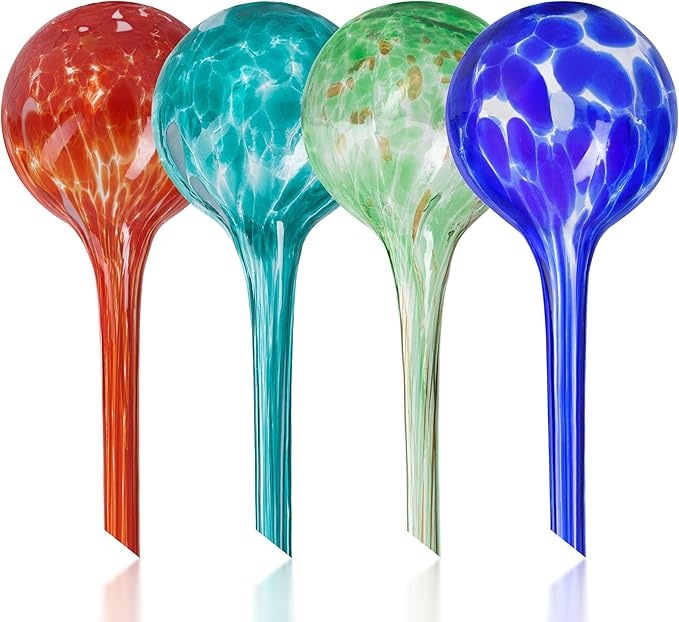
Plant Watering Globes Set of 4 - Small Self Watering Globes for Indoor & Outdoor Plants - Multicolored, Automatic, Glass Watering Bulbs for Daily Use, Plant Watering Devices
About This 𝗡𝗼𝘁𝗲: The set of 4 watering globes is Small, with each globe can hold 100 ml, which is sufficient for 5 days of self watering; your beloved plants will be happy and healthy with water bulbs for indoor plants 𝗣𝗹𝗮𝗻𝘁 𝗪𝗮𝘁𝗲𝗿𝗶𝗻𝗴 𝗚𝗹𝗼𝗯𝗲𝘀: Convenient plant watering bulbs for indoor and outdoor plants to save your valuable time; each self watering planter insert is handcrafted and made of glass, holds 100 ml of water; plant water globes allow you to monitor water release 𝗘𝗮𝘀𝘆 𝗧𝗼 𝗨𝘀𝗲: Self watering globes can be mounted in several steps; be sure to place the water globe at an angle of 75 to 85 degrees; watering bulbs for indoor plants will allow you to forget about watering for 5 days; be calm with plant bulbs for watering 𝗛𝗲𝗮𝗹𝘁𝗵𝘆 𝗣𝗹𝗮𝗻𝘁 𝗜𝗿𝗿𝗶𝗴𝗮𝘁𝗶𝗼𝗻: Self watering bulbs slowly release the exact amount of water needed; plant globes helps the plant's root system develop properly; your plants will always be well cared for and stay healthy with water globes 𝗧𝗶𝗺𝗲 𝗦𝗮𝘃𝗲𝗿: Watering globes for indoor plants are for flower lovers who do not have time to take care of their plants; the water bulbs solve the watering problem thanks to its hydration system that will never overwater your plants
Brand: Mission+Gallery
Category: Home & Garden > Lawn & Garden > Watering & Irrigation > Watering Globes & Spikes > Watering Globes